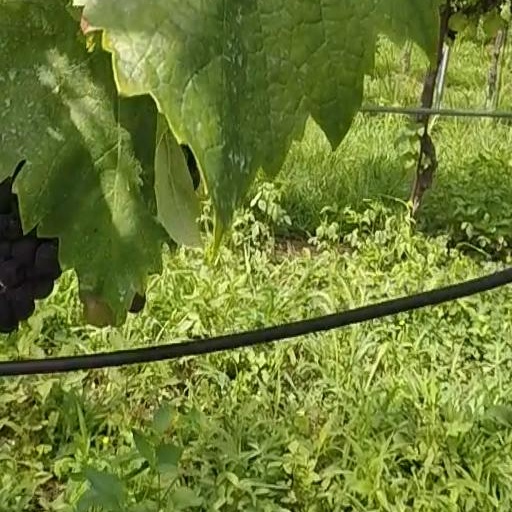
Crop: grape